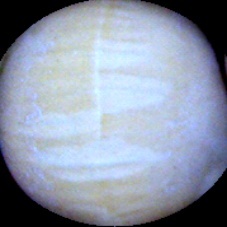
Label: Intact